Slime mold

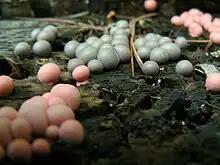
"Lycogala epidendrum" was the first slime mold to be discussed scientifically, by Thomas Panckow in 1654.

The first account of slime molds was 's 1654 discussion of "Lycogala epidendrum". He called it , "a fast-growing fungus".